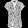
Label: Shirt